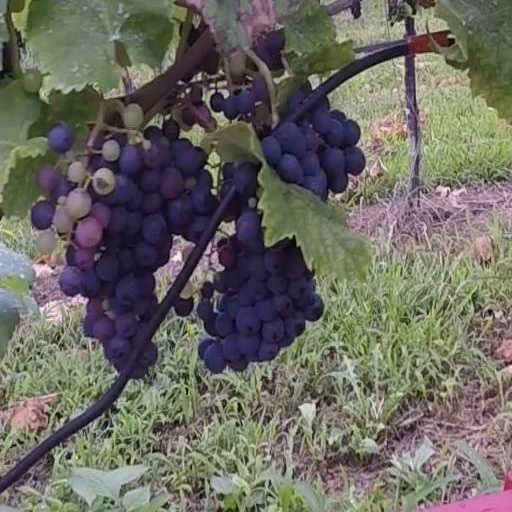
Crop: grape